No. 20 Squadron PAF

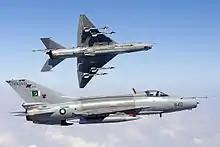
Chengdu F-7PGs of the 20 Squadron armed with Sidewinders in 2013.

The unit was originally established in March 1956 as a photo reconnaissance flight at PAF Base Mauripur flying Lockheed RT-33 Shooting Stars under the command of Flight Lieutenant Zulfiqar Ali Khan. By 1957, the unit's status was upgraded to a squadron with the role of photo-recce. Over the next few years, the unit took part in several photographic survey missions over Northern Pakistan notably over the then disputed Trans-Karakoram Tract. In 1963, the RT-33s contributed to the demarcation of the China–Pakistan border by providing detailed photographic data.